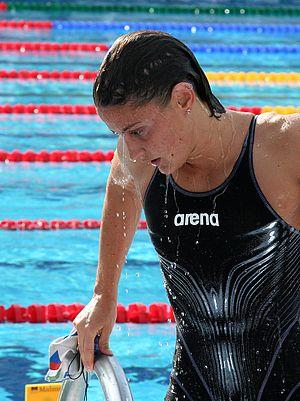
Francesca Segat est une nageuse italienne.